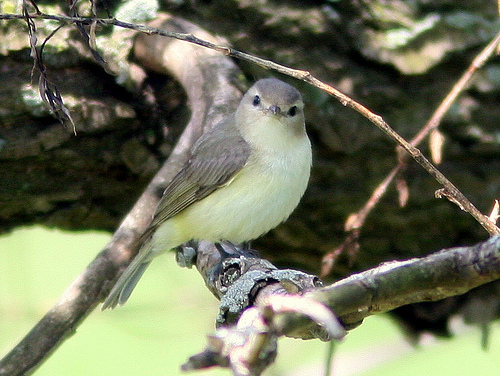
this bird has a soft yellow belly with gray wings.
this is a bird with a white and yellow belly and grey wings and head.
the bird has a light yellow colored abdomen, breast and throat with a greenish brown colored covert and crown.
a small bird with a light yellow belly with grey wings and head.
this bird has a short beak with mostly yellow feathersthe bird is grey from crown to wings with a very pale yellow belly.
this is a hardy bird with grey on the top of his head tail and wings and a white breast.
this bird is white and gray in color, with a very small beak.
a small bird with black eyes, and a grey crowna small bird with a white breast and white belly and grey wings with a short beak.
Species: Warbling Vireo